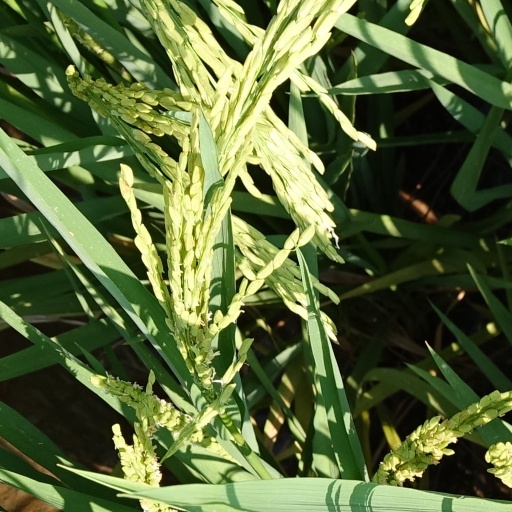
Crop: rice